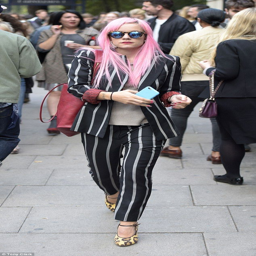
slick look : ska artist looked chic in an androgynous striped trouser suit as she went along to the show during event on sunday